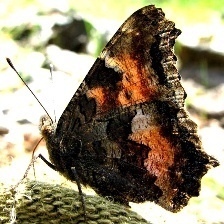
Species: MILBERTS TORTOISESHELL
Butterfly family (ImageNet category): admiral